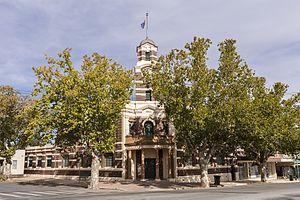
Le comté de Narrandera est une zone d'administration locale située dans l'État de Nouvelle-Galles du Sud en Australie.